Lindy-Fay Hella

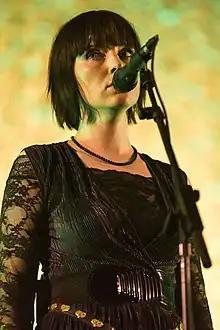
Hella performing live with Wardruna in 2018

Lindy-Fay Hella (born in 1975) is a Norwegian singer, musician and composer, known as a member of Wardruna and Lindy-Fay Hella & Dei Farne. She played electronic music before becoming a founding member of Wardruna, which plays eclectic music influenced by runes. Her singing features prominently in Wardruna's "Runaljod" album trilogy. Hella released an electronic pop solo album in 2019. She released two further solo albums under the name Lindy-Fay Hella & Dei Farne.